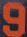
Number: 9